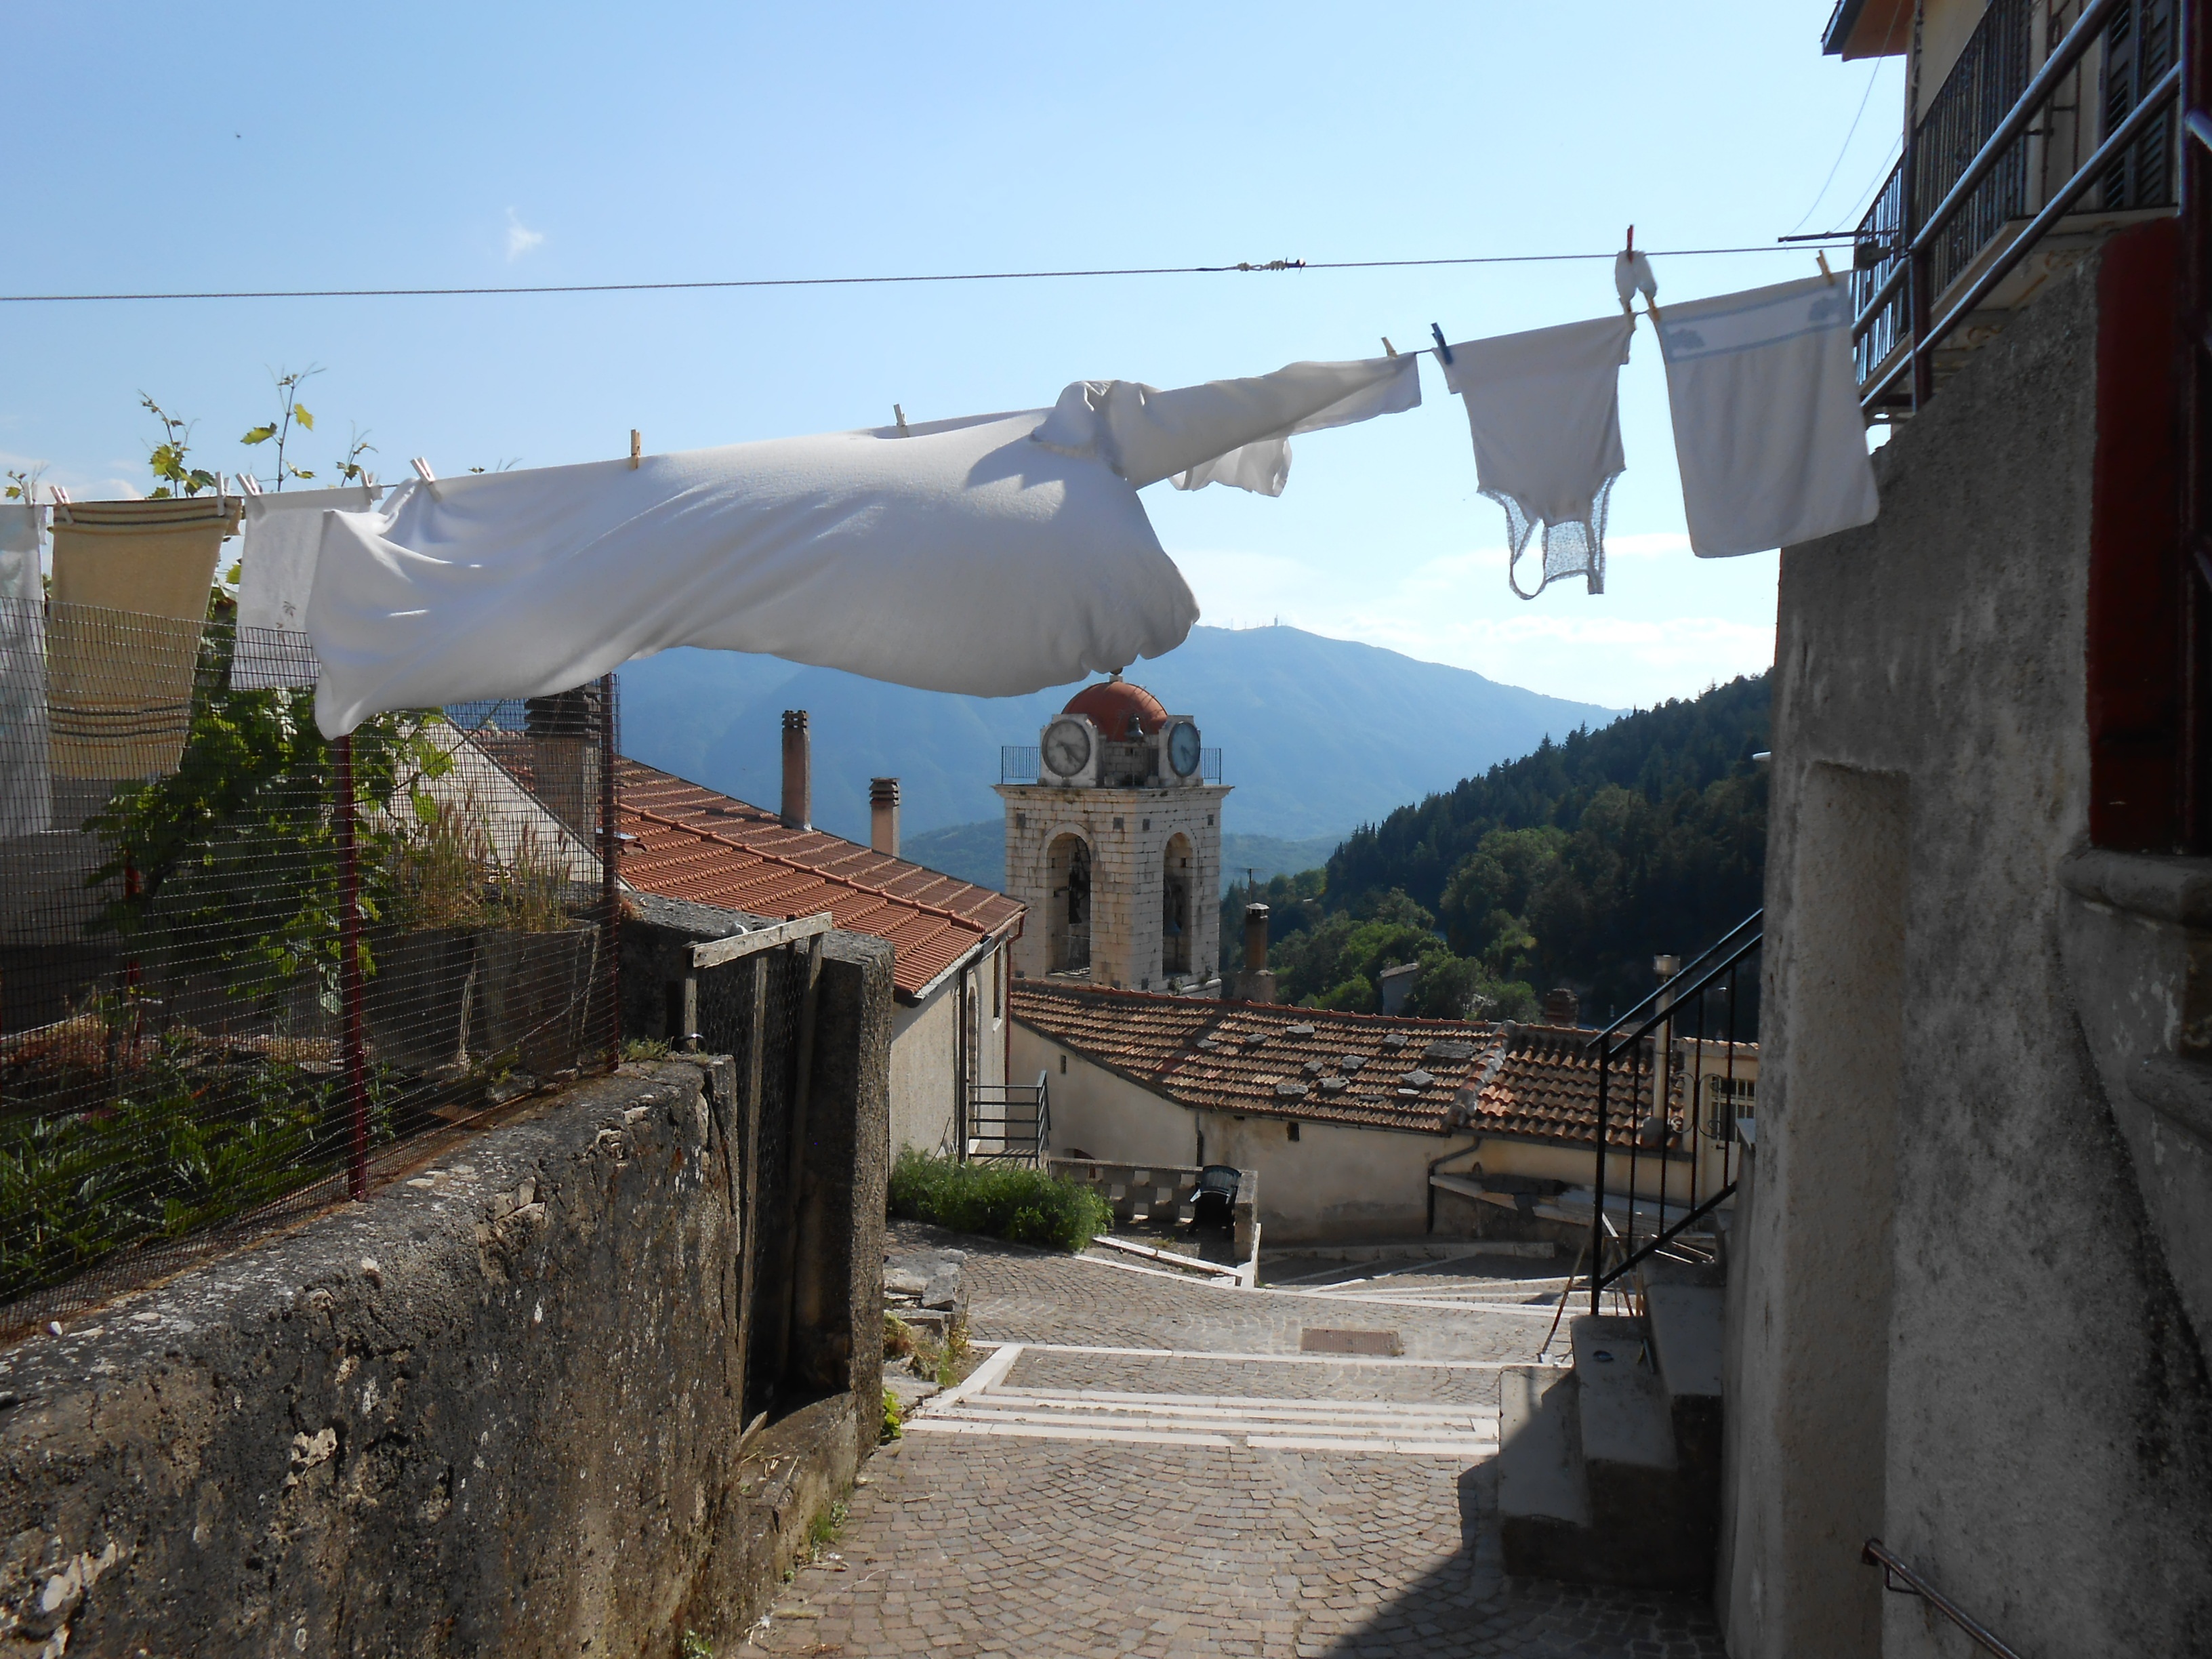
road, alley, vacation, dry, village, italy, church, grotto, laundry, steeple, italian, sant angelo, isernia